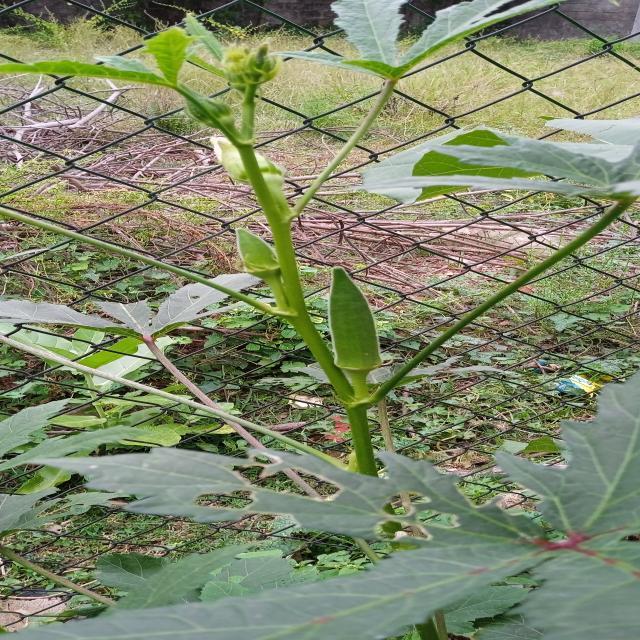
Label: Under-mature